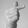
ASL letter: T